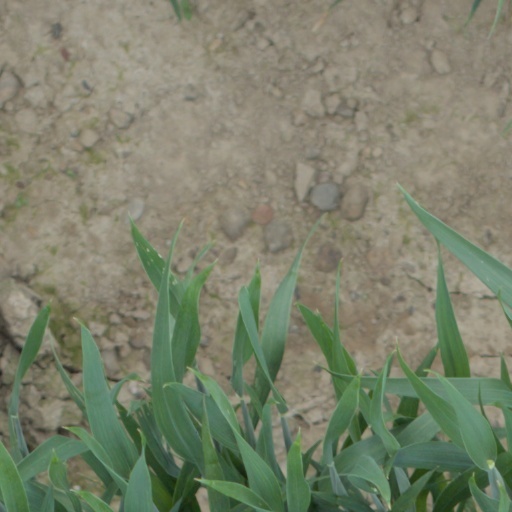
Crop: wheat